Angus William McDonald

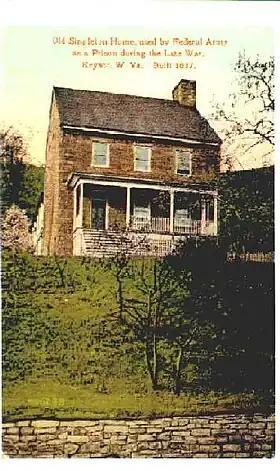
McDonald and his family resided at "Wind Lea" in present-day Keyser, West Virginia, from around 1850 until at least 1856

McDonald returned to Missouri in 1846, and took up residence in Hannibal where he had made several large investments. McDonald traveled between Virginia and Missouri, and on one of his stays in Hannibal, he met Cornelia Peake, whose sister, Susan Peake, was married to McDonald's brother, Edward Charles McDonald. McDonald and Cornelia married on May 27, 1847, in Hannibal, and in 1848 the couple returned to Romney where McDonald resumed his law practice. He sold the log dwelling in Romney to William Davis in 1849, although McDonald and his family continued to reside in Romney at least until 1850 In 1853, McDonald and his family relocated to "Wind Lea" in Paddy Town (now known as Keyser), a settlement along the North Branch Potomac River and Baltimore and Ohio Railroad in western Hampshire County (now Mineral County). McDonald's wife, Cornelia, successfully persuaded the United States Post Office Department to change the name of Paddy Town to Wind Lea, after which it was changed again to New Creek Station following the McDonald family's departure. McDonald and his family returned to Romney before subsequently moving to McDonald's hometown of Winchester. In 1856, McDonald purchased "Hawthorne" at 610 Amherst Street in Winchester and he and his wife relocated there from Romney. "Hawthorne" had previously been owned by Virginia Governor James Wood and George Washington's nephew Lawrence Augustine Washington.